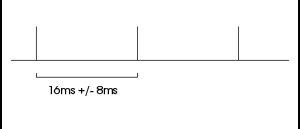
L'auto-négociation est un mécanisme souvent utilisé sur les réseaux de télécommunications, notamment Ethernet, via lequel deux équipements connectés choisissent des paramètres de communication communs, tel que la vitesse, le mode duplex. Via ce mécanisme, les équipements connectés s'échangent dans un premier temps leurs aptitudes, mesurent éventuellement la qualité de la liaison qui les relie et sélectionnent ensuite le mode de transmission le plus rapide supporté par eux deux.